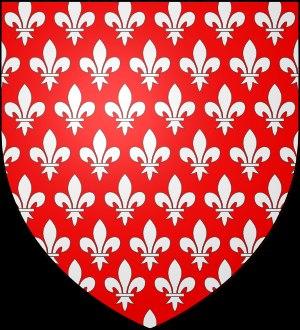
Le château de Carrouges est une demeure, du XIVᵉ siècle, plusieurs fois remaniée et réaménagé au XVIIIᵉ siècle, qui se dresse sur la commune française de Carrouges dans le département de l'Orne, en région Normandie.